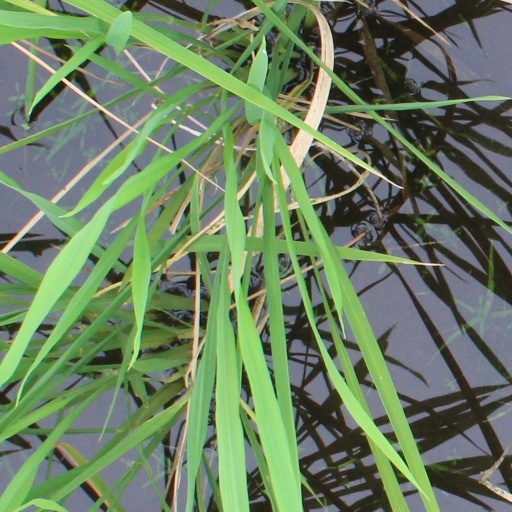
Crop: rice